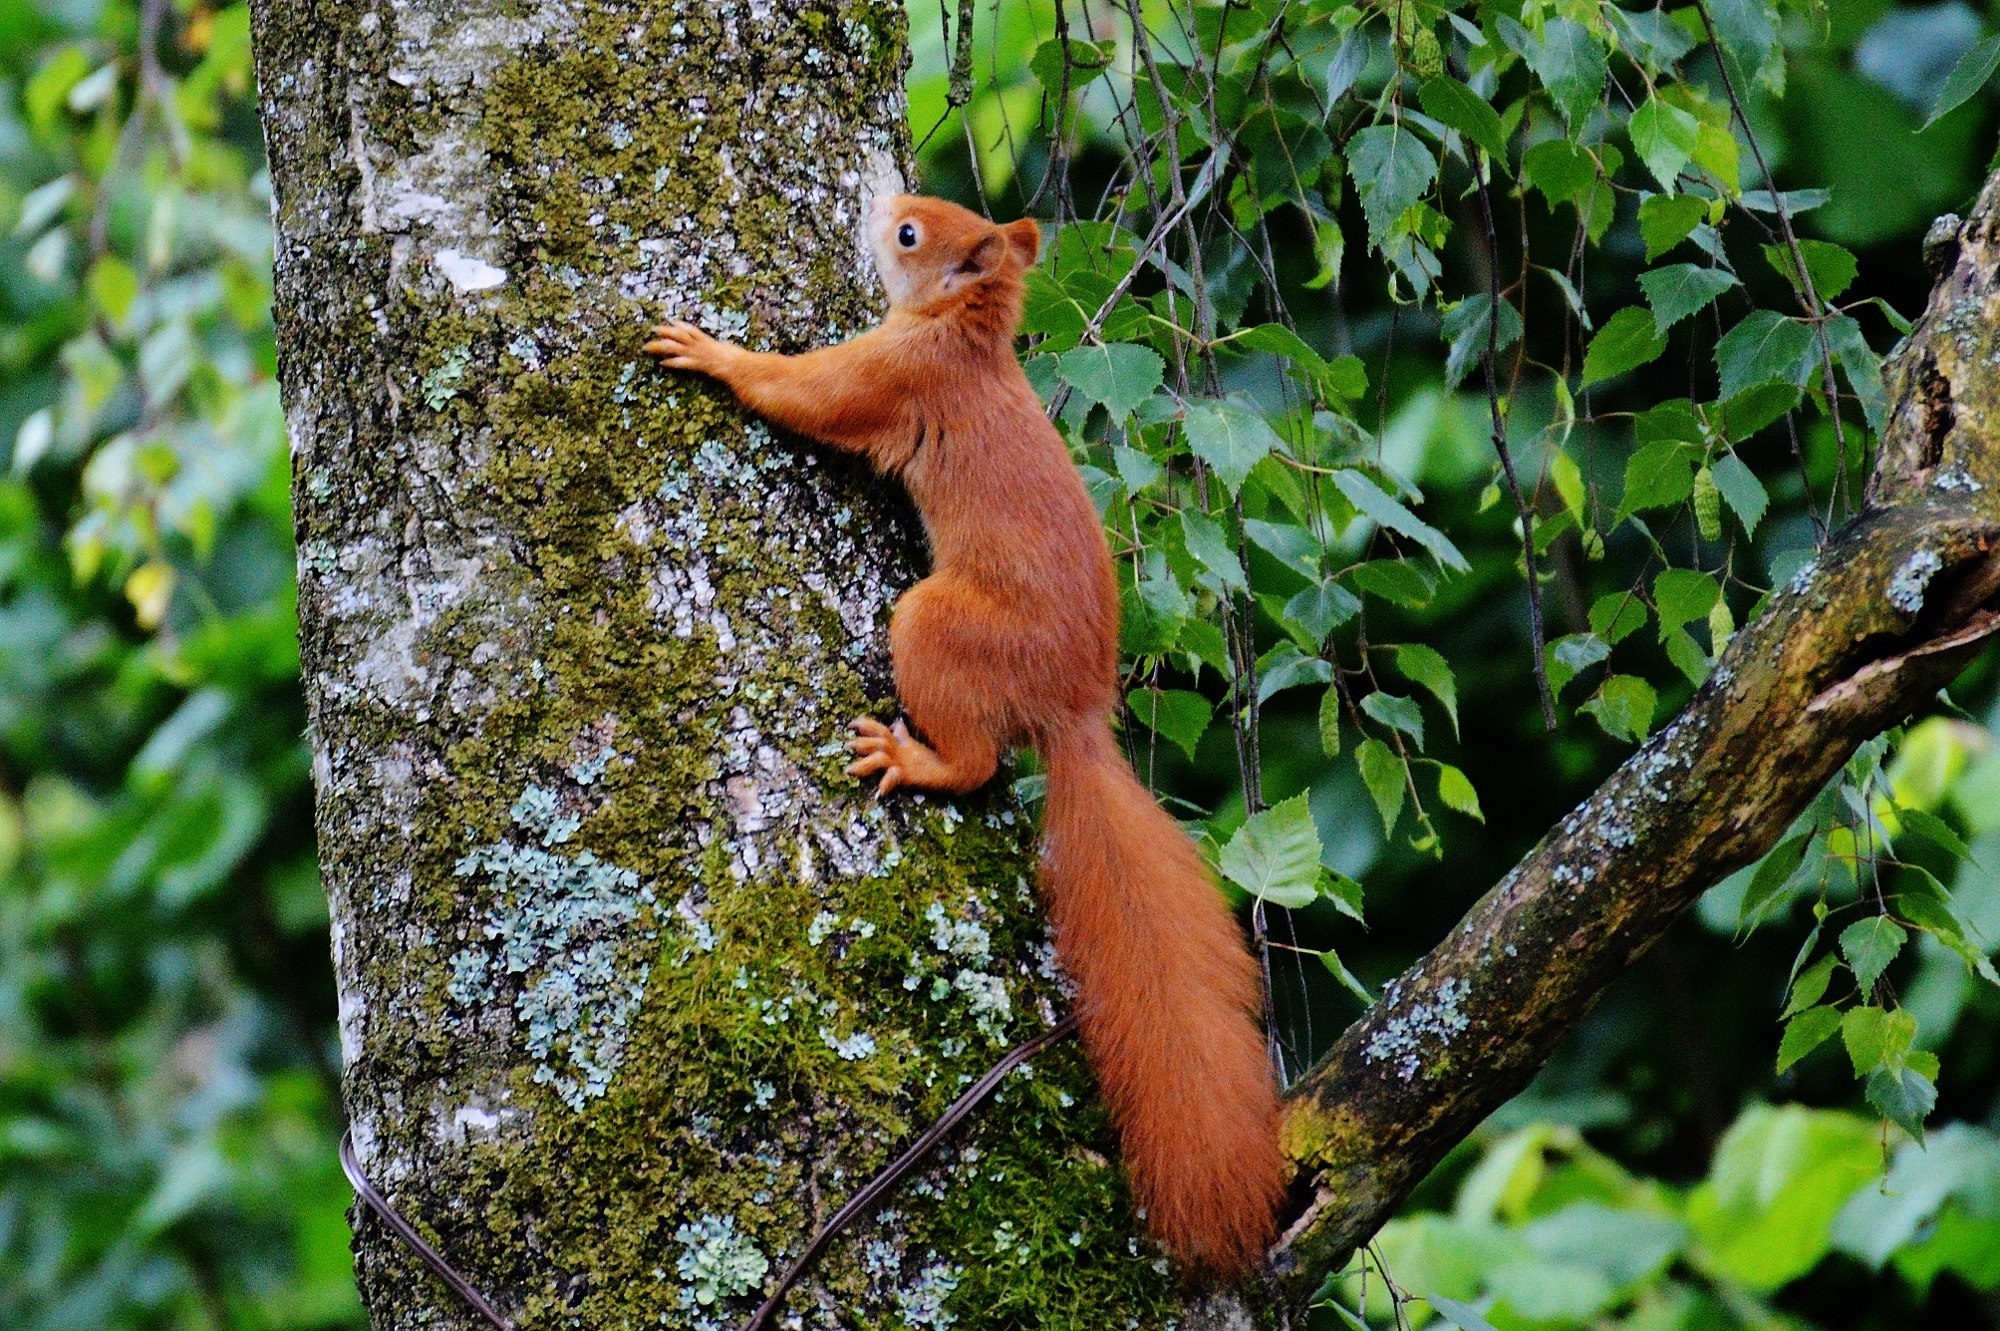
tree, nature, forest, branch, sweet, animal, cute, wildlife, fur, jungle, brown, mammal, squirrel, garden, fauna, climb, rainforest, furry, vertebrate, woodland, nager